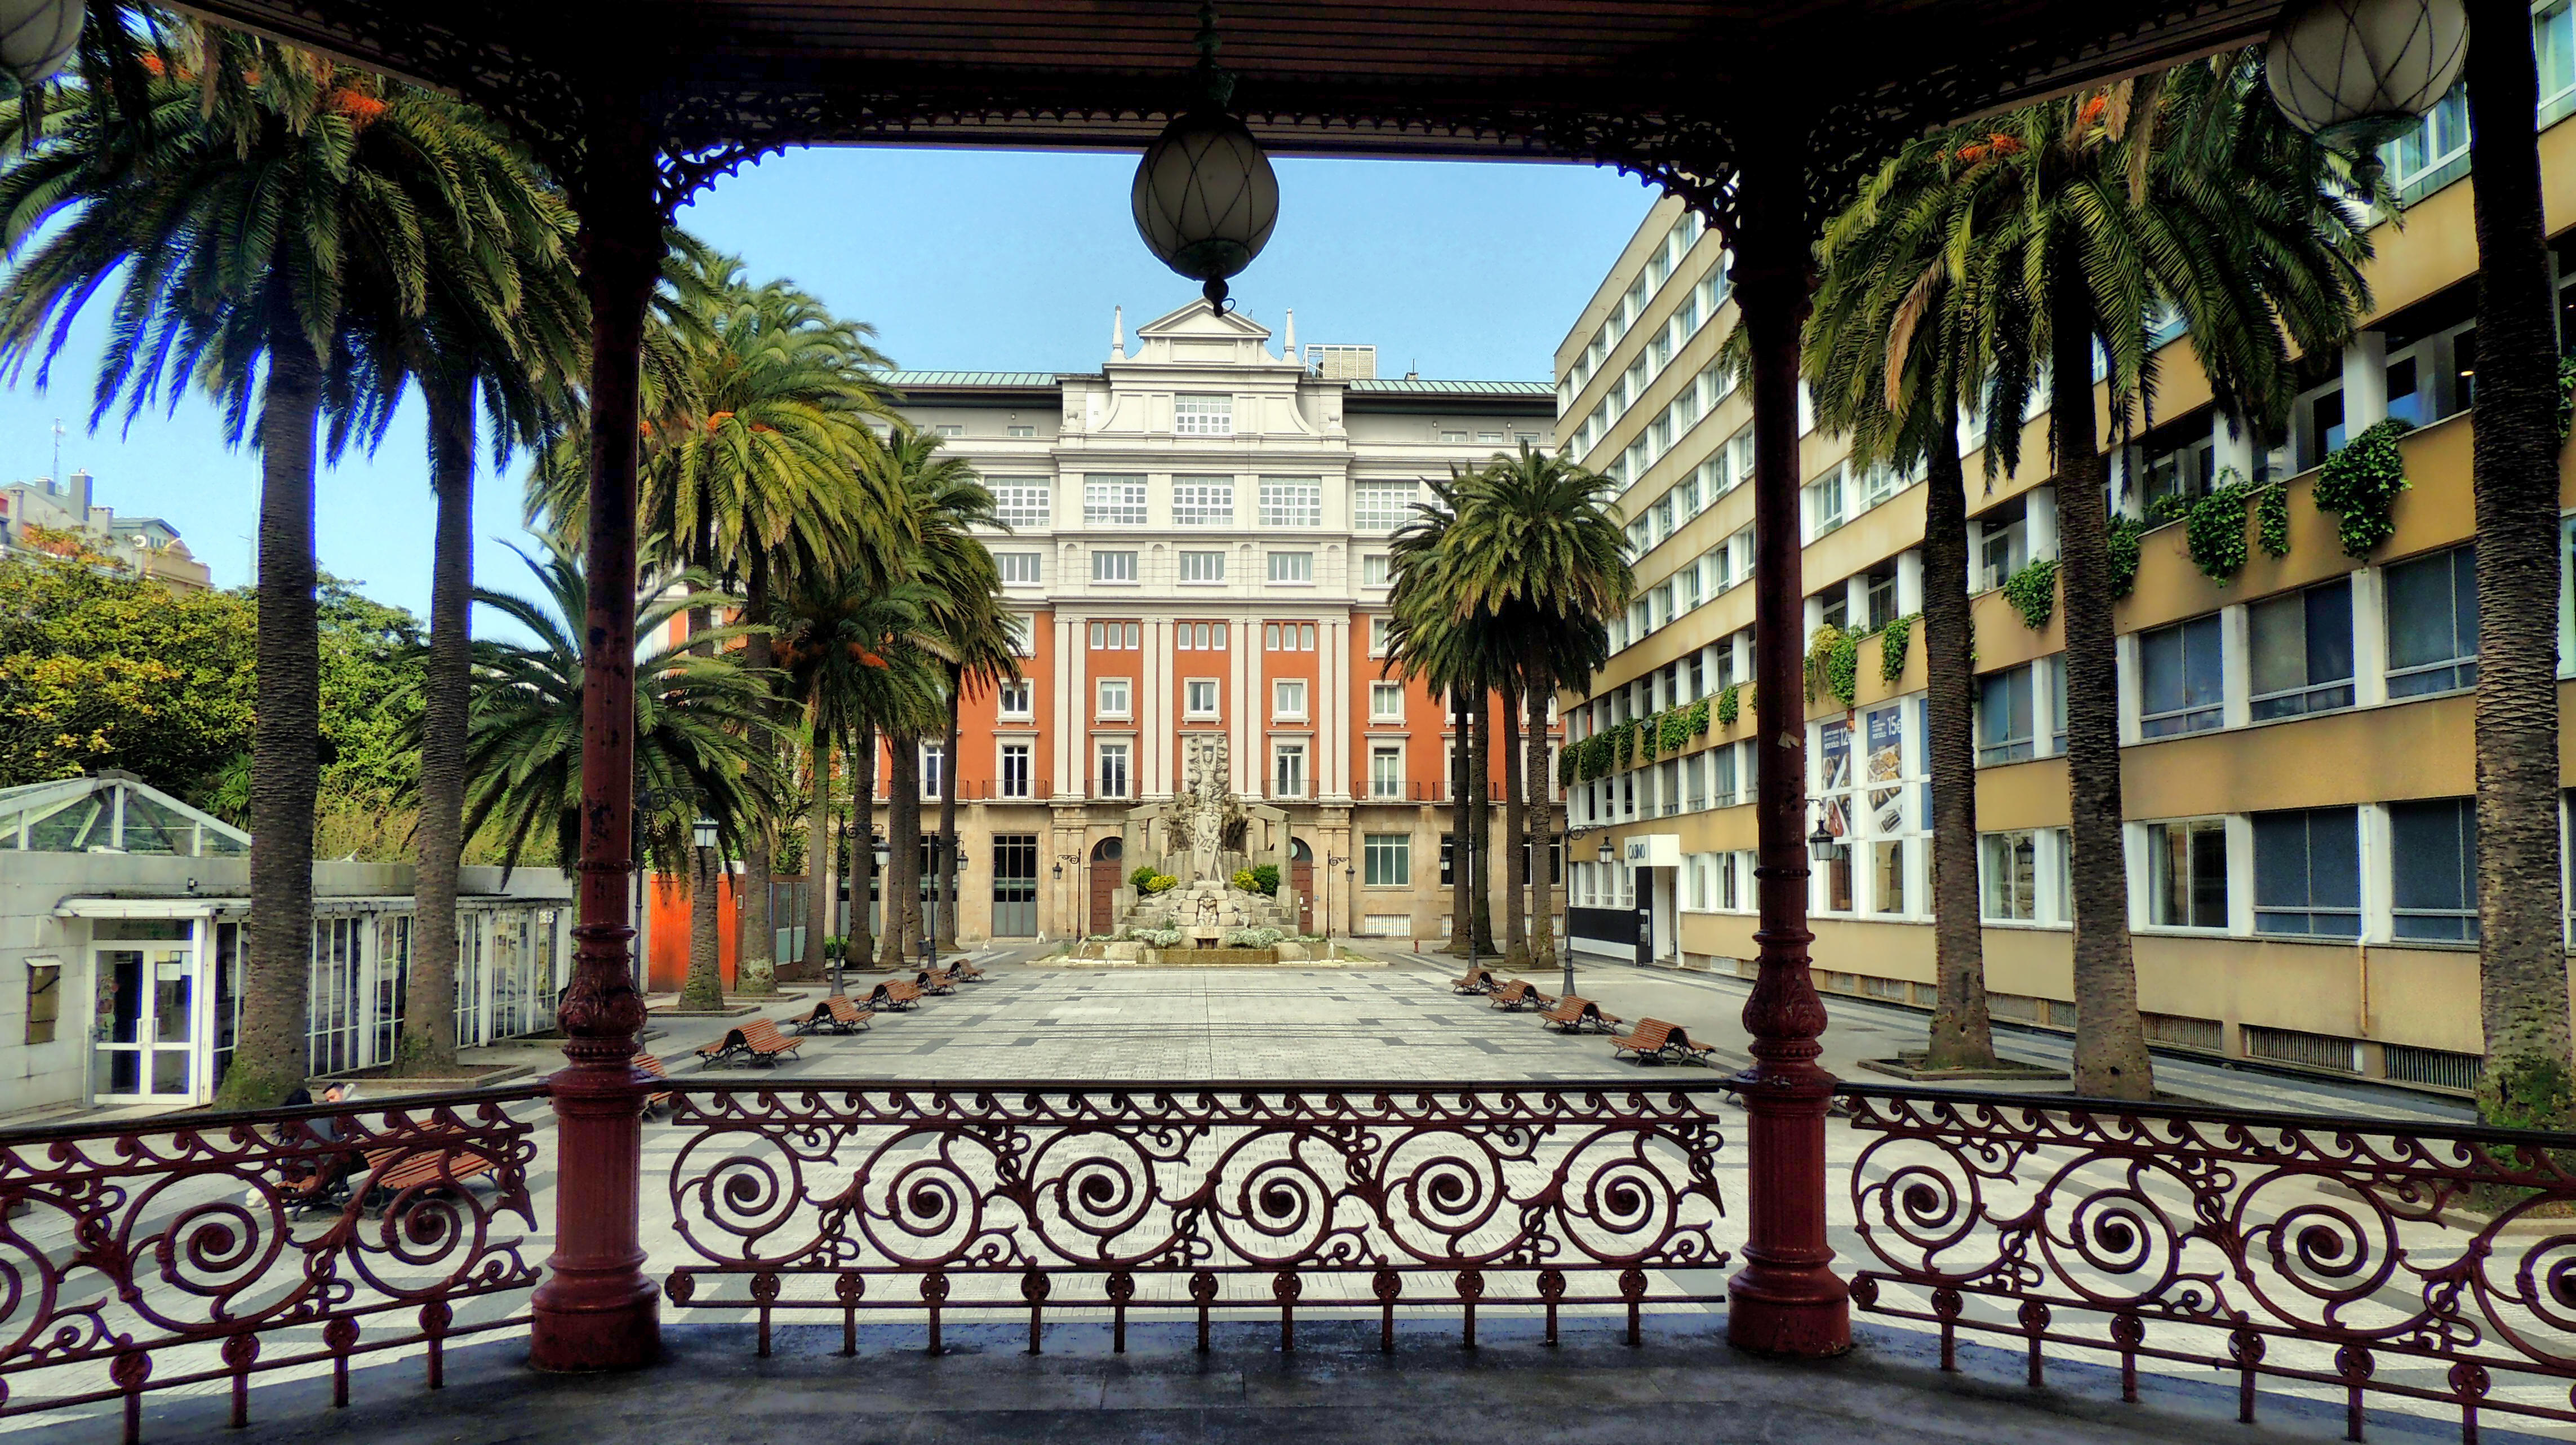
mansion, building, palace, plaza, landmark, facade, tourism, courtyard, estate, condominium